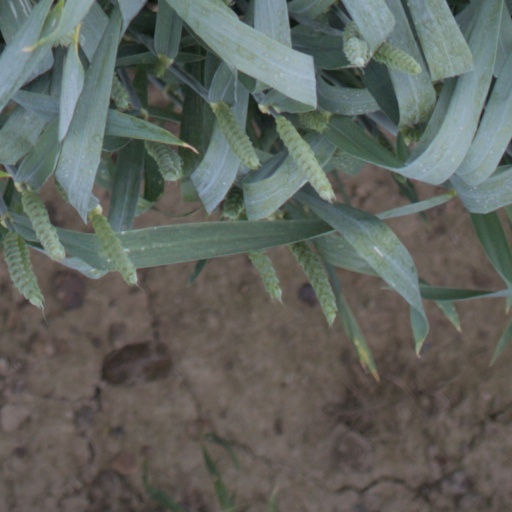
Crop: wheat